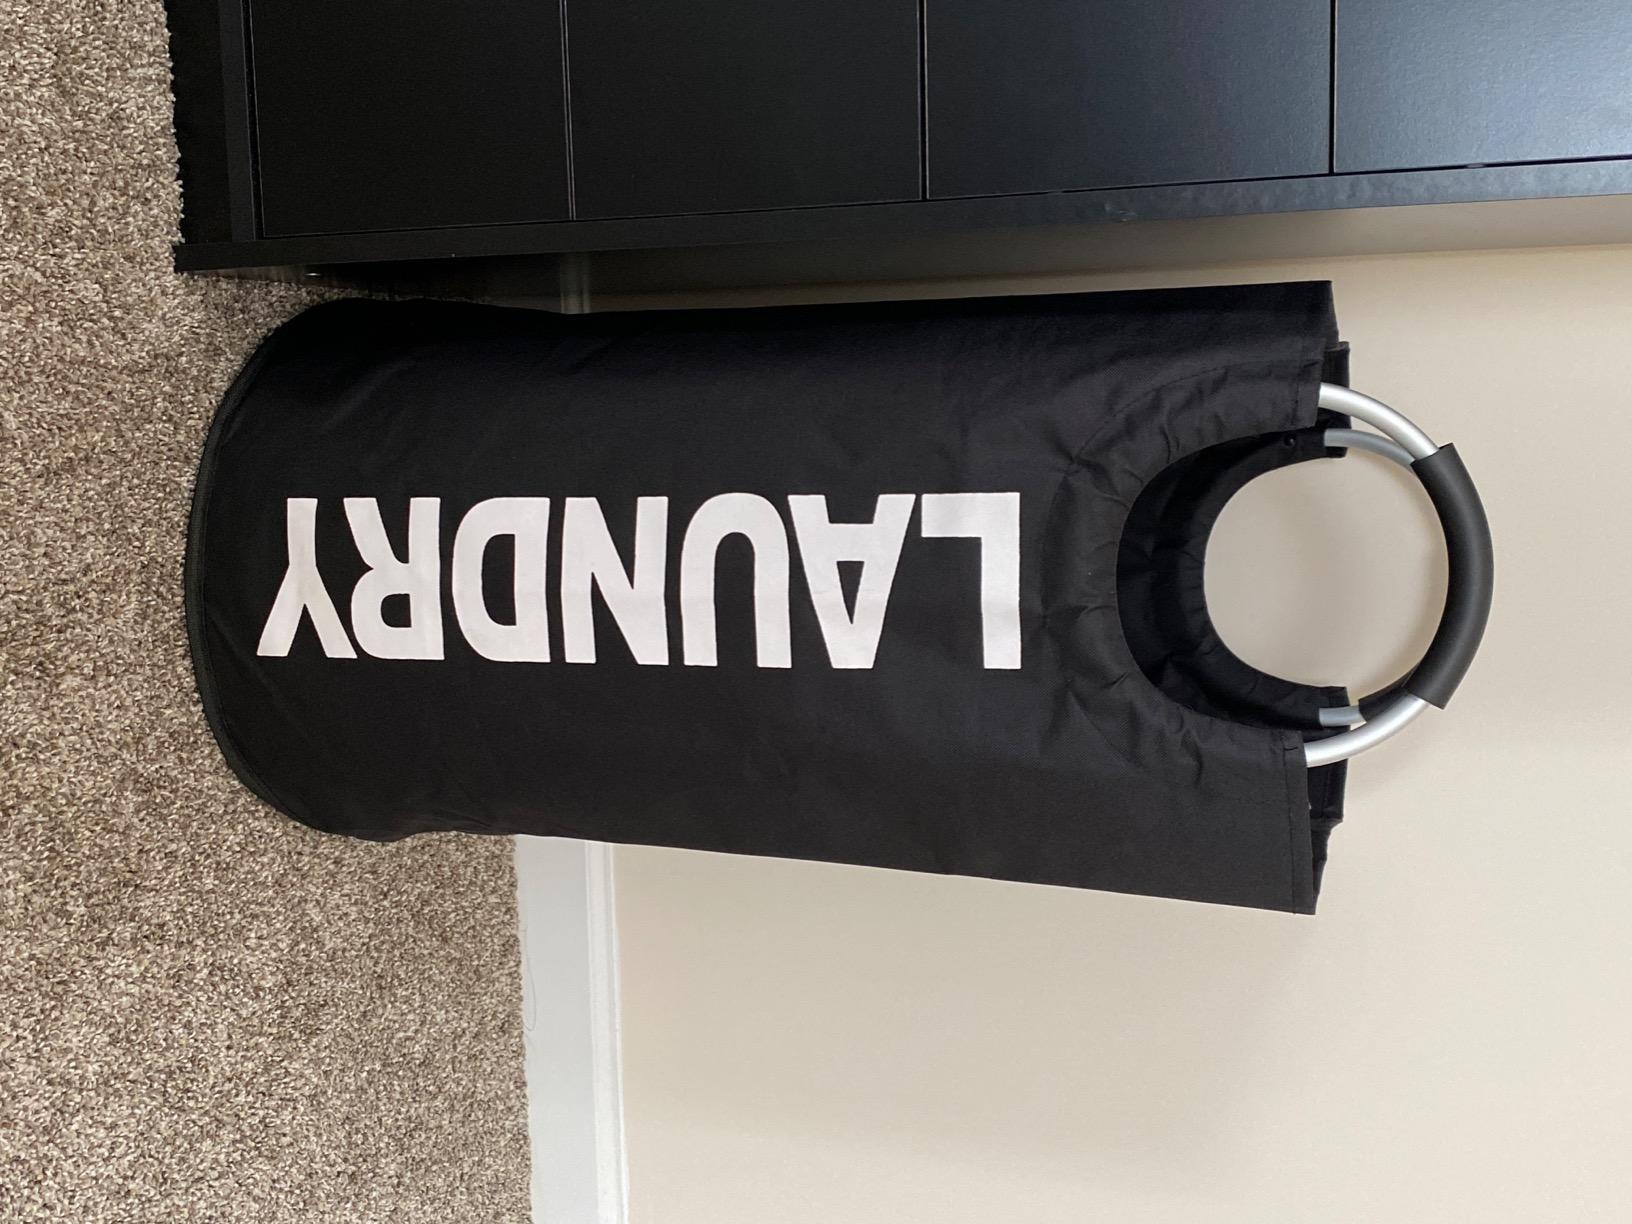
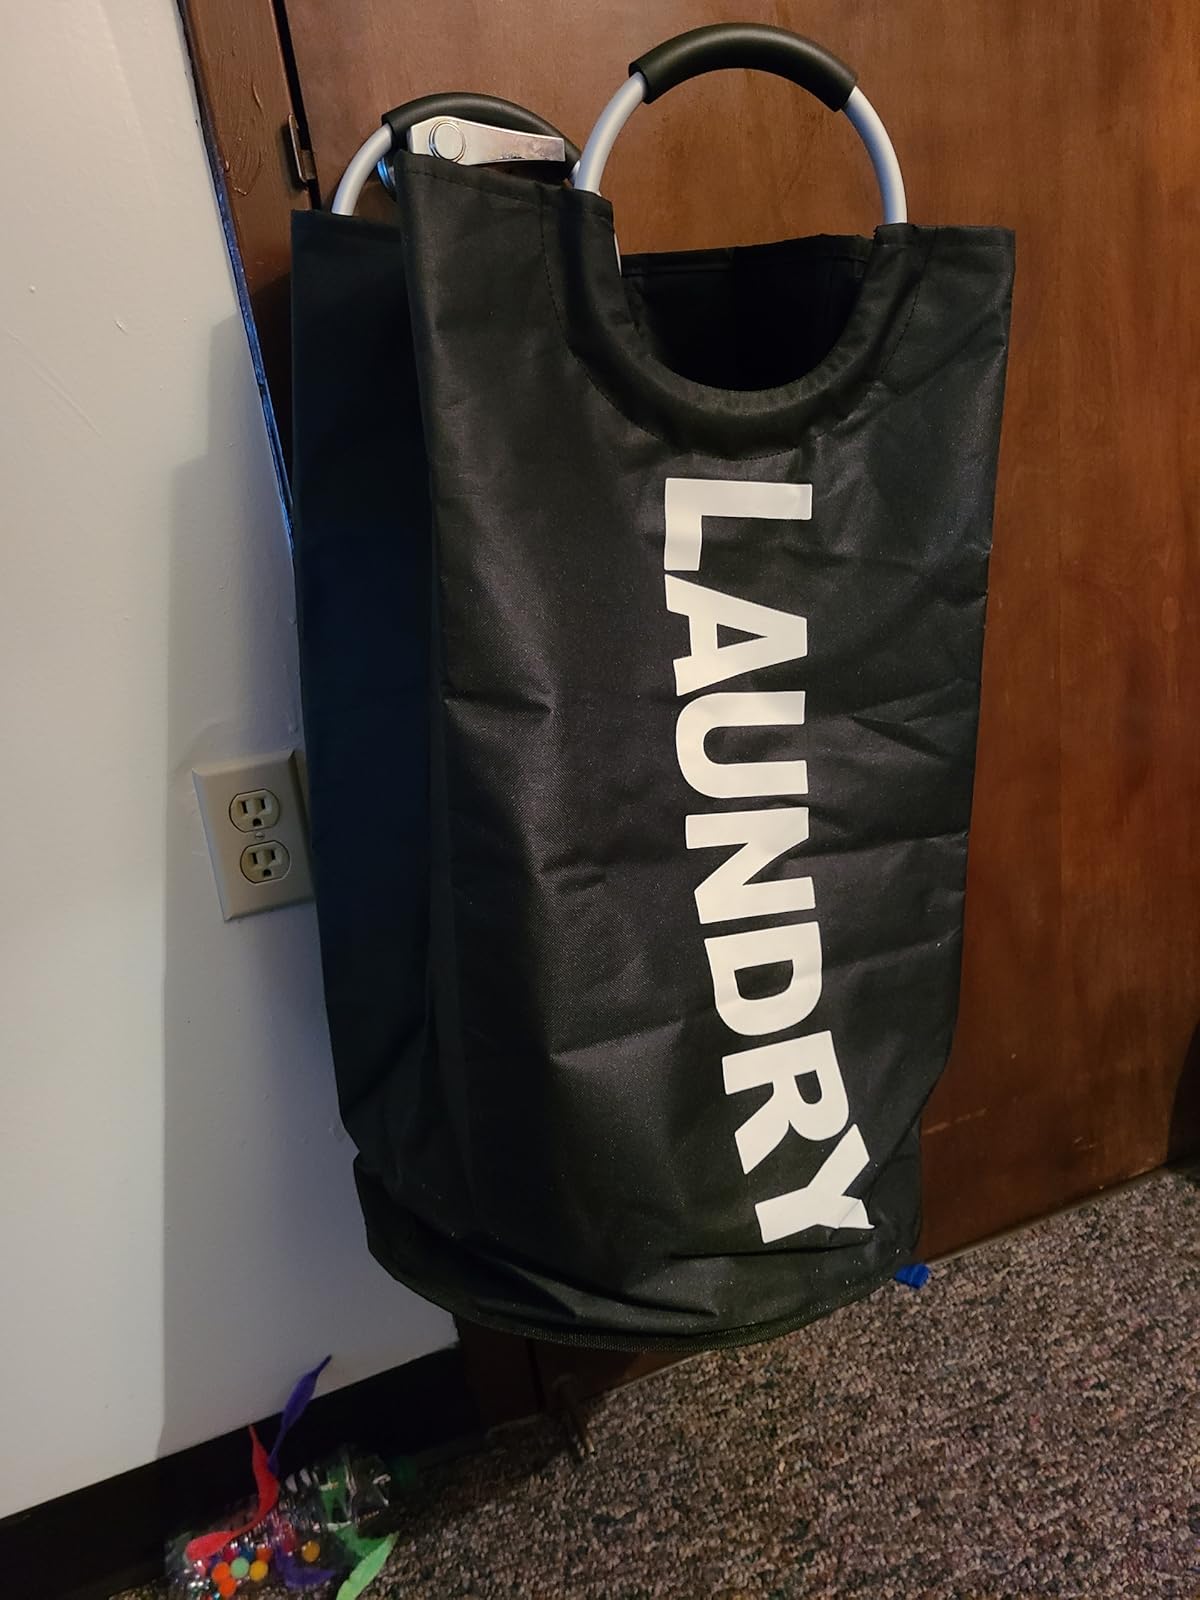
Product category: items_hamper
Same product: yes